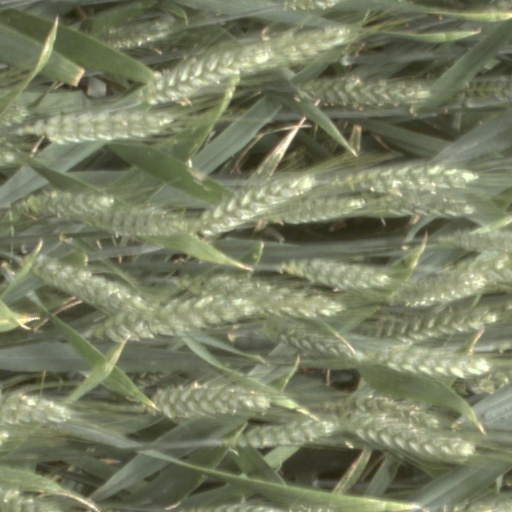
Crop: wheat